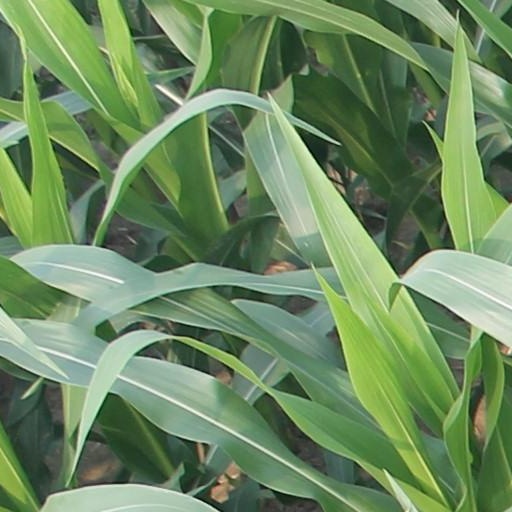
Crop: maize; corn